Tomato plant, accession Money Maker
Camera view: tilt-top (135 deg); turntable rotation: 300 degrees
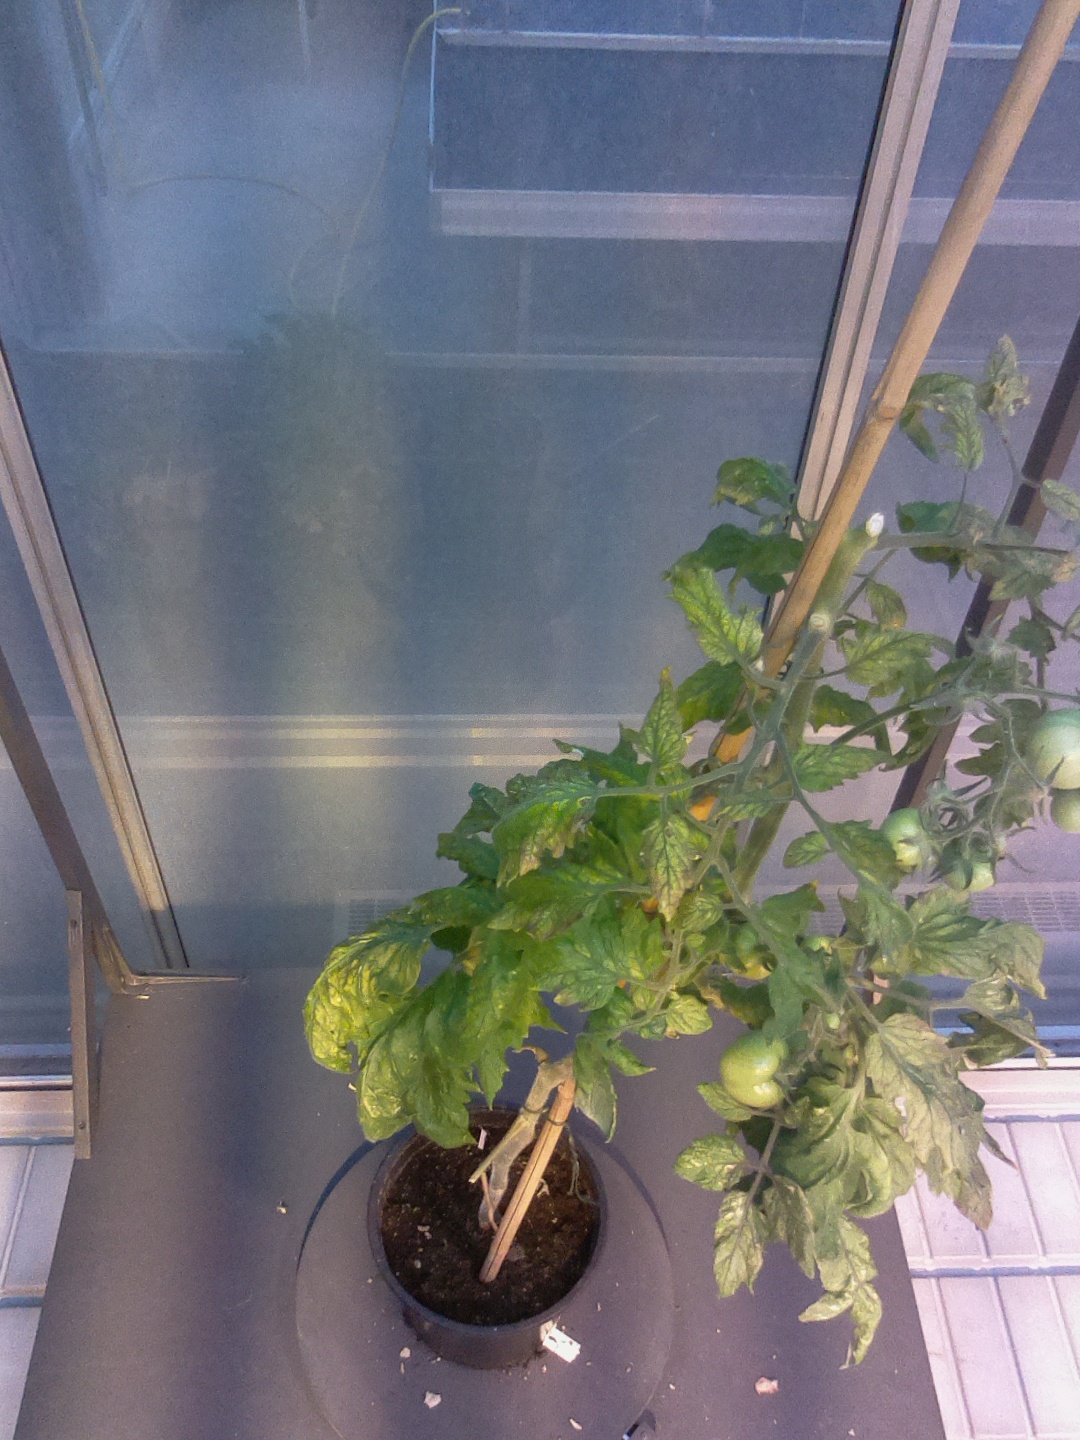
BBCH growth stage 78: 80% -90% of final fruit size